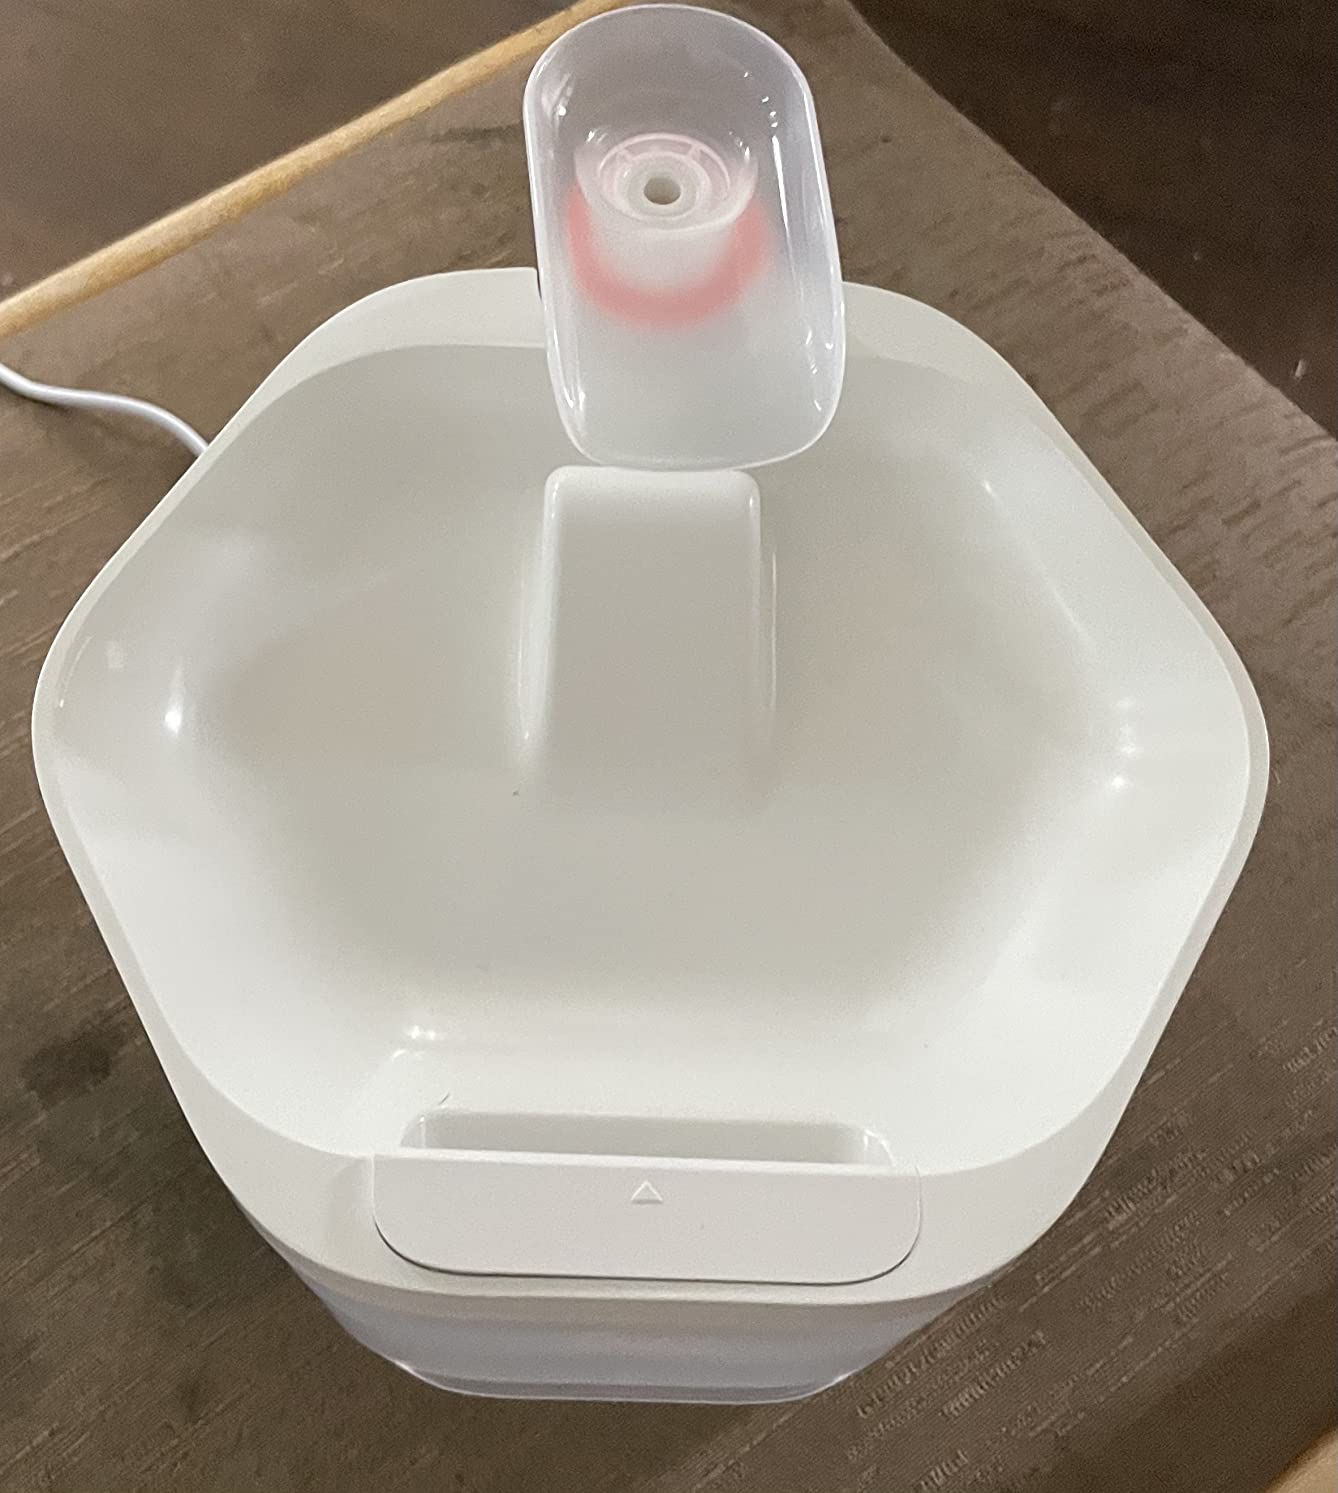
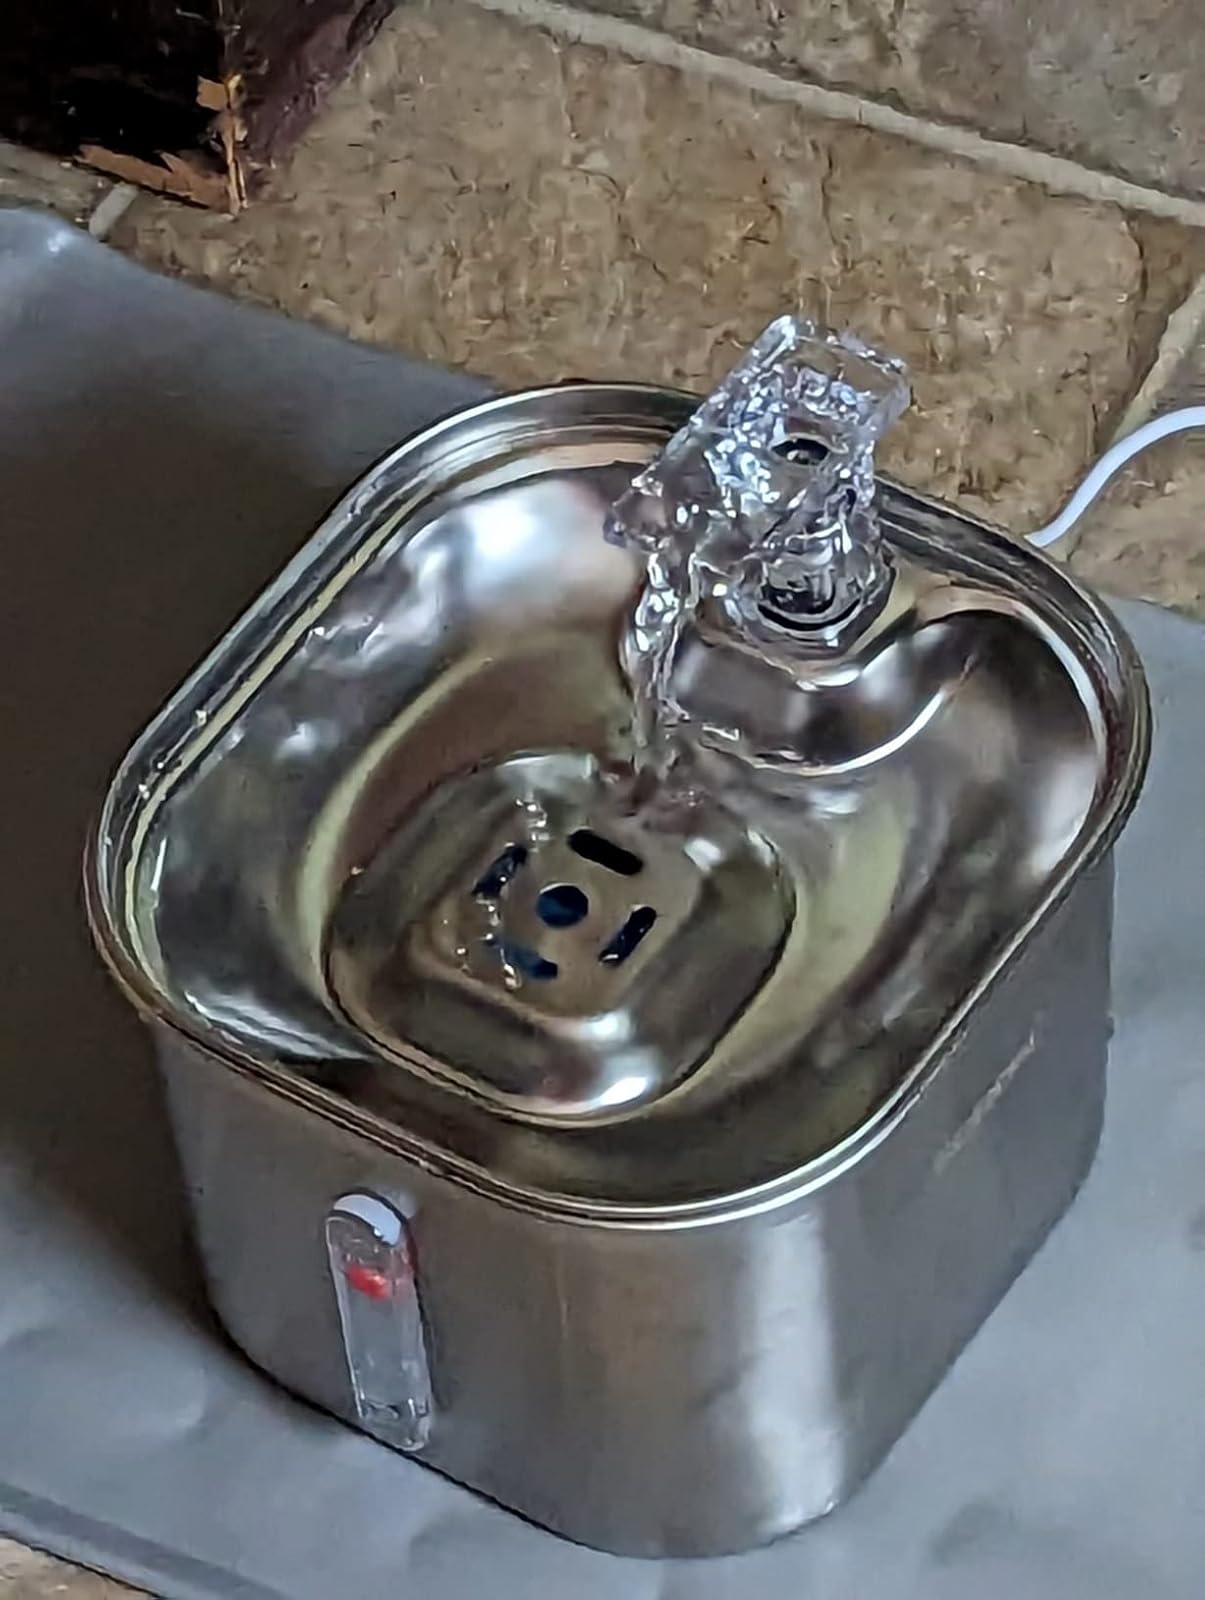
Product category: items_bowl
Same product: no